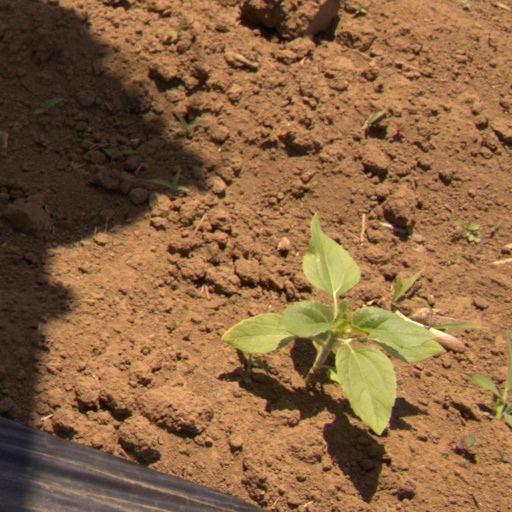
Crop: Jerusalem artichoke